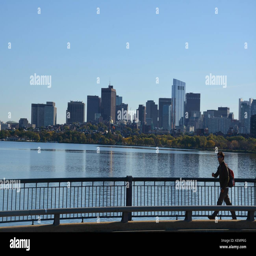
a view of the skyline on a sunny day